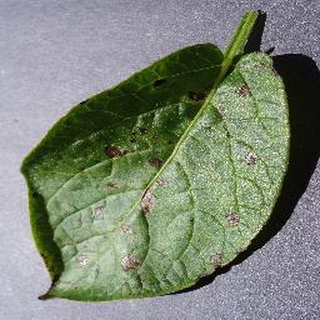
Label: potato_early_blight